Thomas Keith (surgeon)

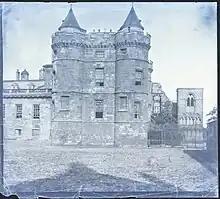
Holyrood Palace, waxed-paper negative by Thomas Keith, c. 1856.

The leading pioneers of photography in Scotland included David Octavius Hill and Robert Adamson whose many calotypes included a portrait of Thomas Keith's father, Rev. Alexander Keith. This early contact with them, and with the other photographic pioneers Sir David Brewster and Dr James Brewster, had stimulated Rev. Keith and his son George to learn how to produce daguerreotypes. This in turn initiated Thomas Keith's interest.